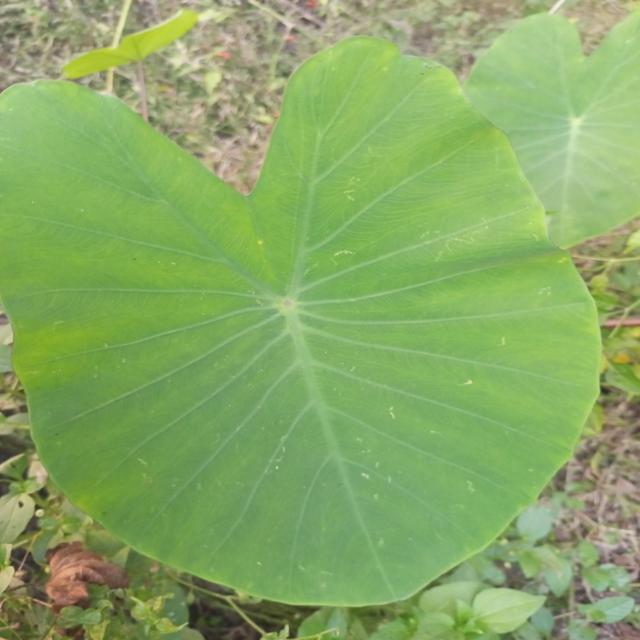
Label: Healthy